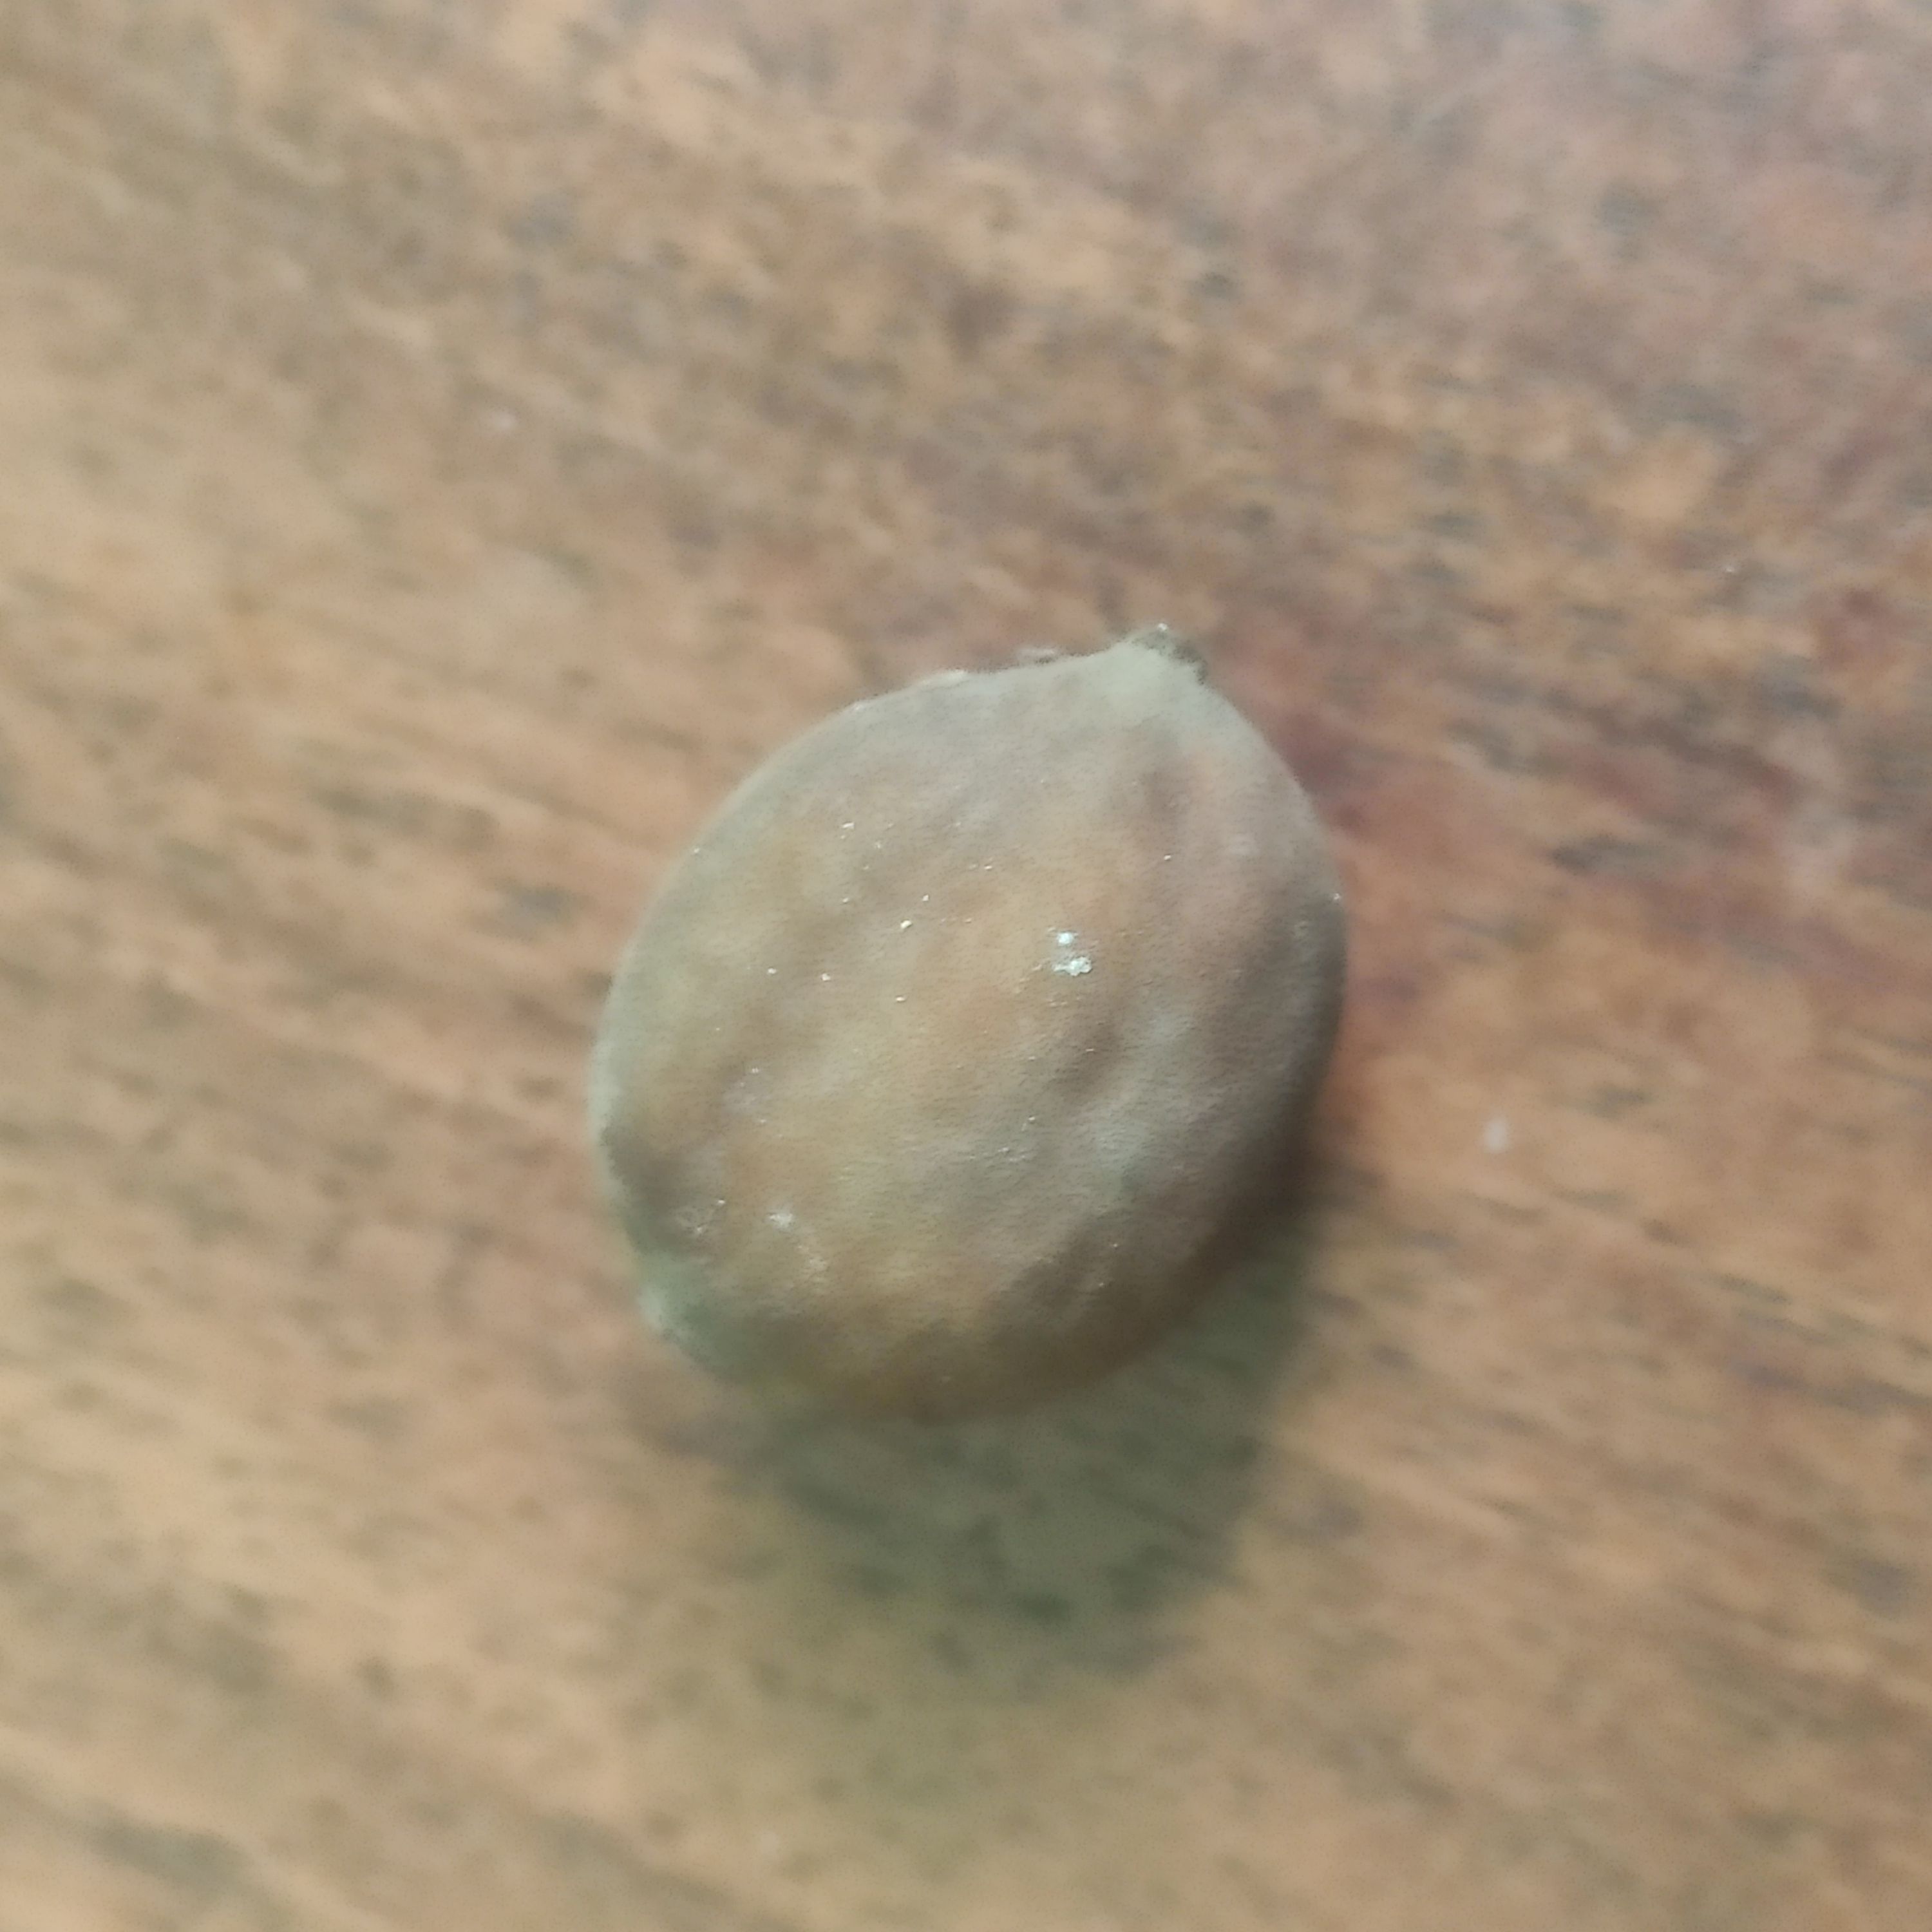
Fruit: burmese-grape
Grade: 3rd-grade